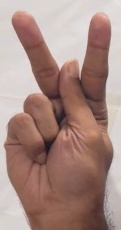
ASL sign: K